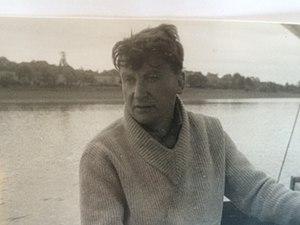
Portrait Pierre Chevalier, cinéaste
Pierre Chevalier est un réalisateur et scénariste français, né le 23 mars 1915 à Orbec et mort le 10 février 2005 à Vaugrigneuse.